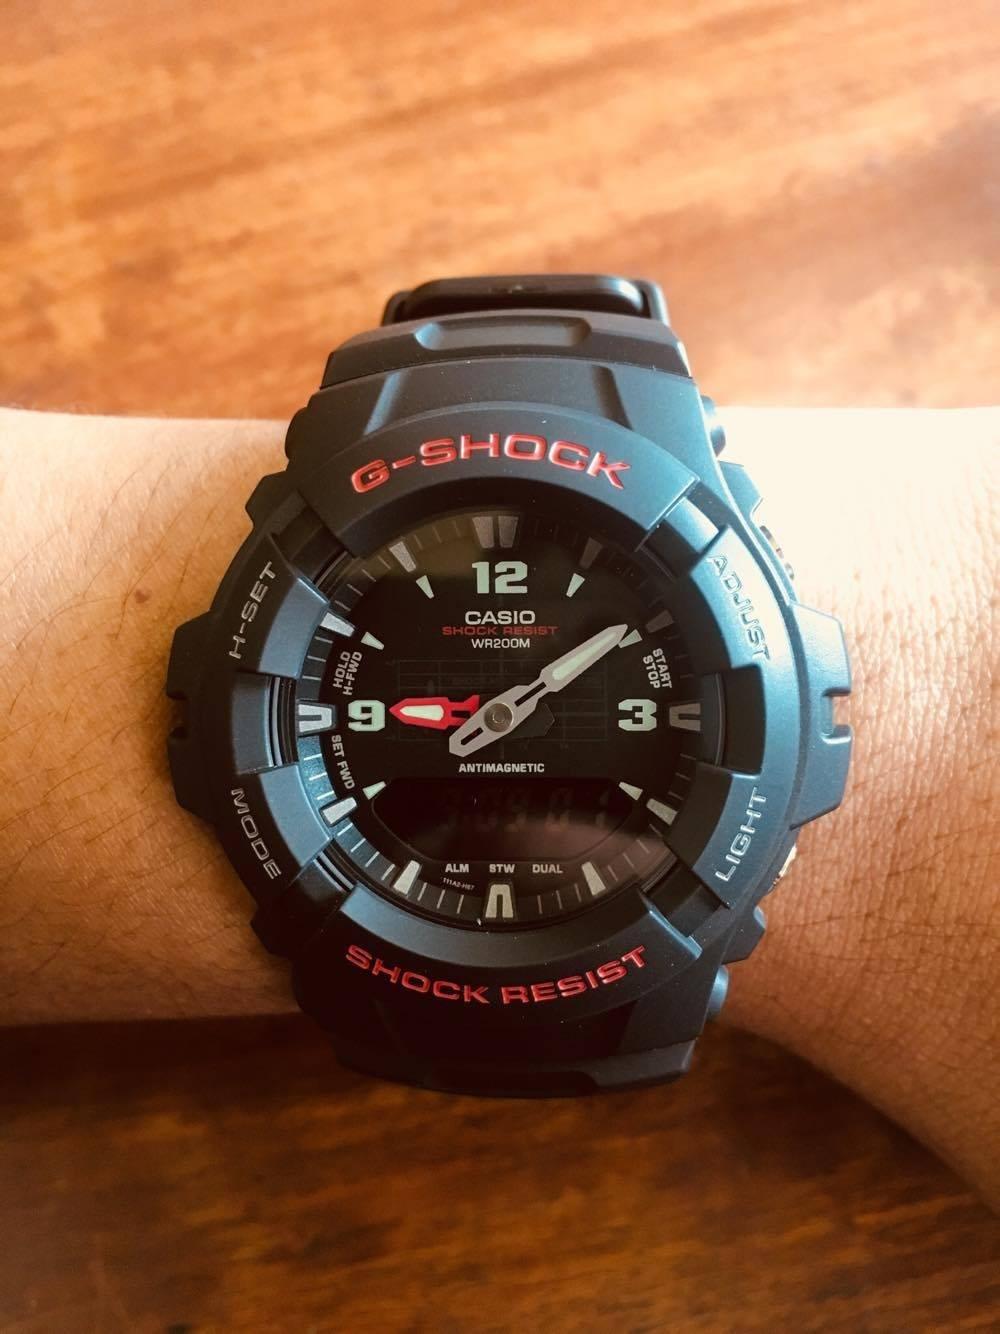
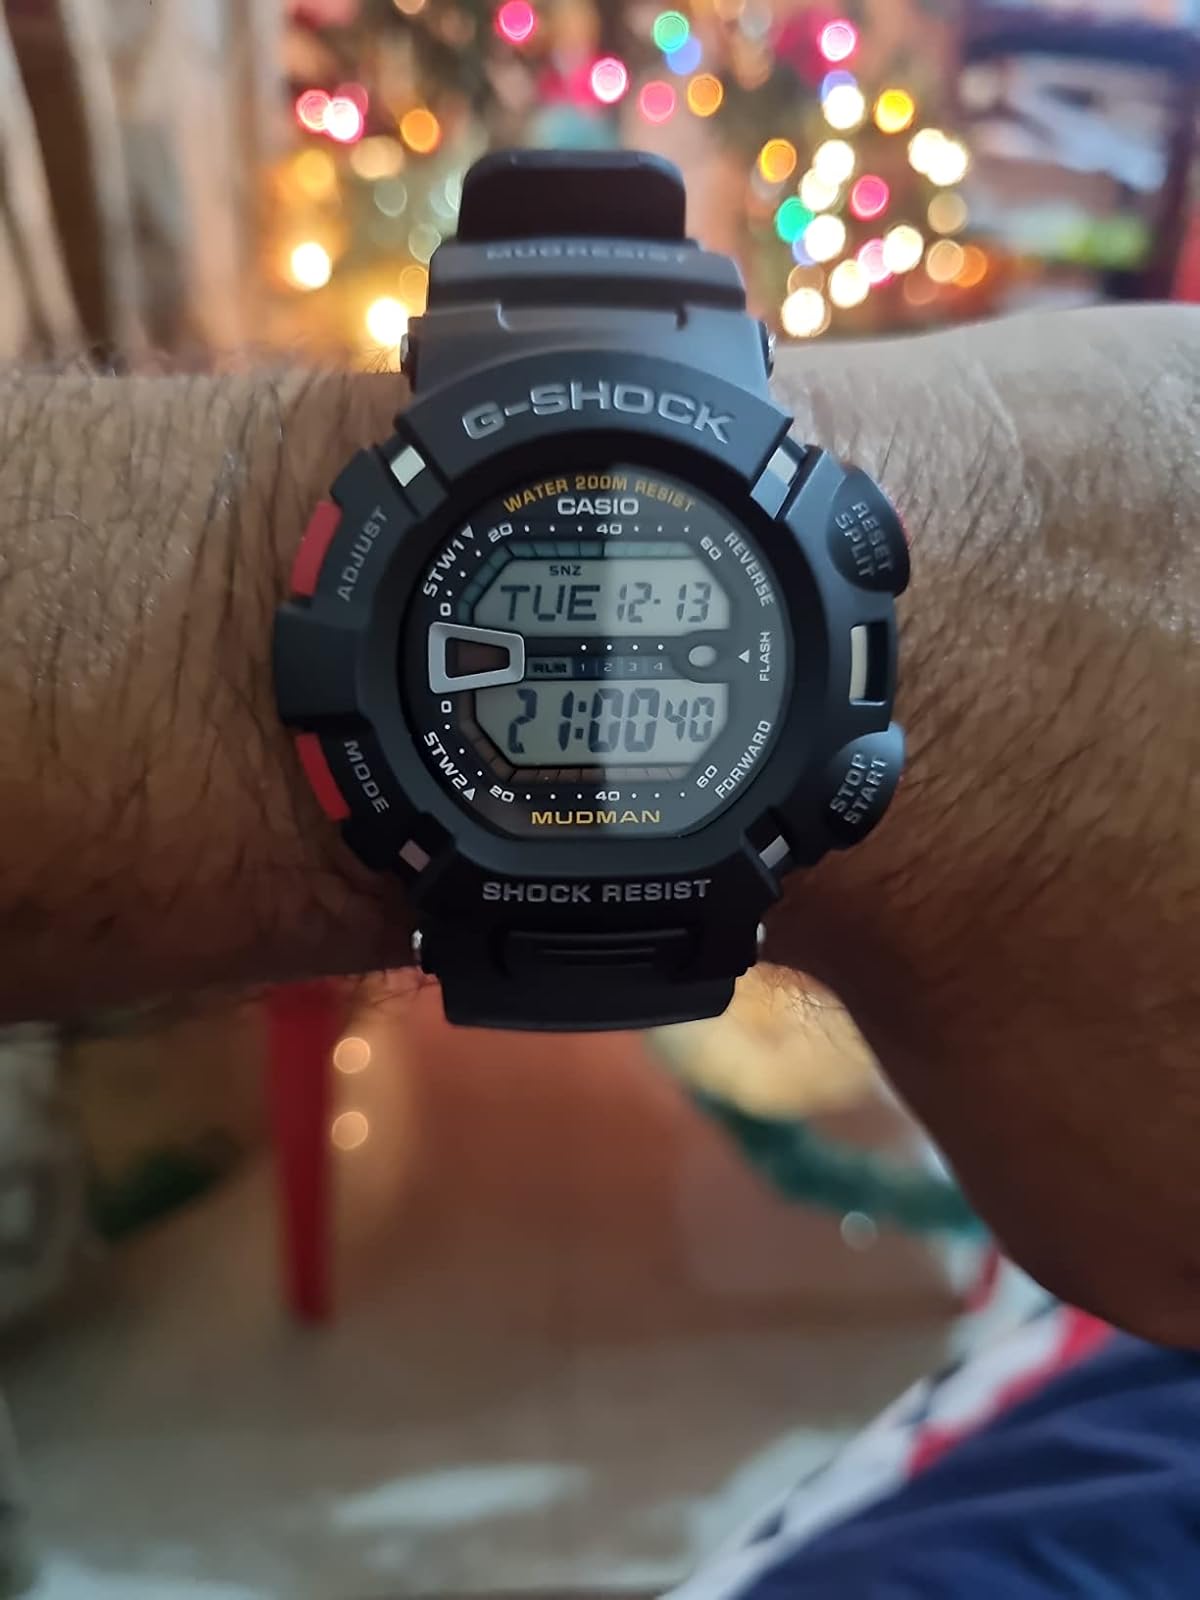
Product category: accessories_watch
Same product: no